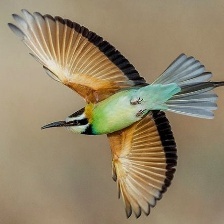
Species: WHITE THROATED BEE EATER
Scientific name: MEROPS ALBICOLLIS
ImageNet parent category: bee_eater